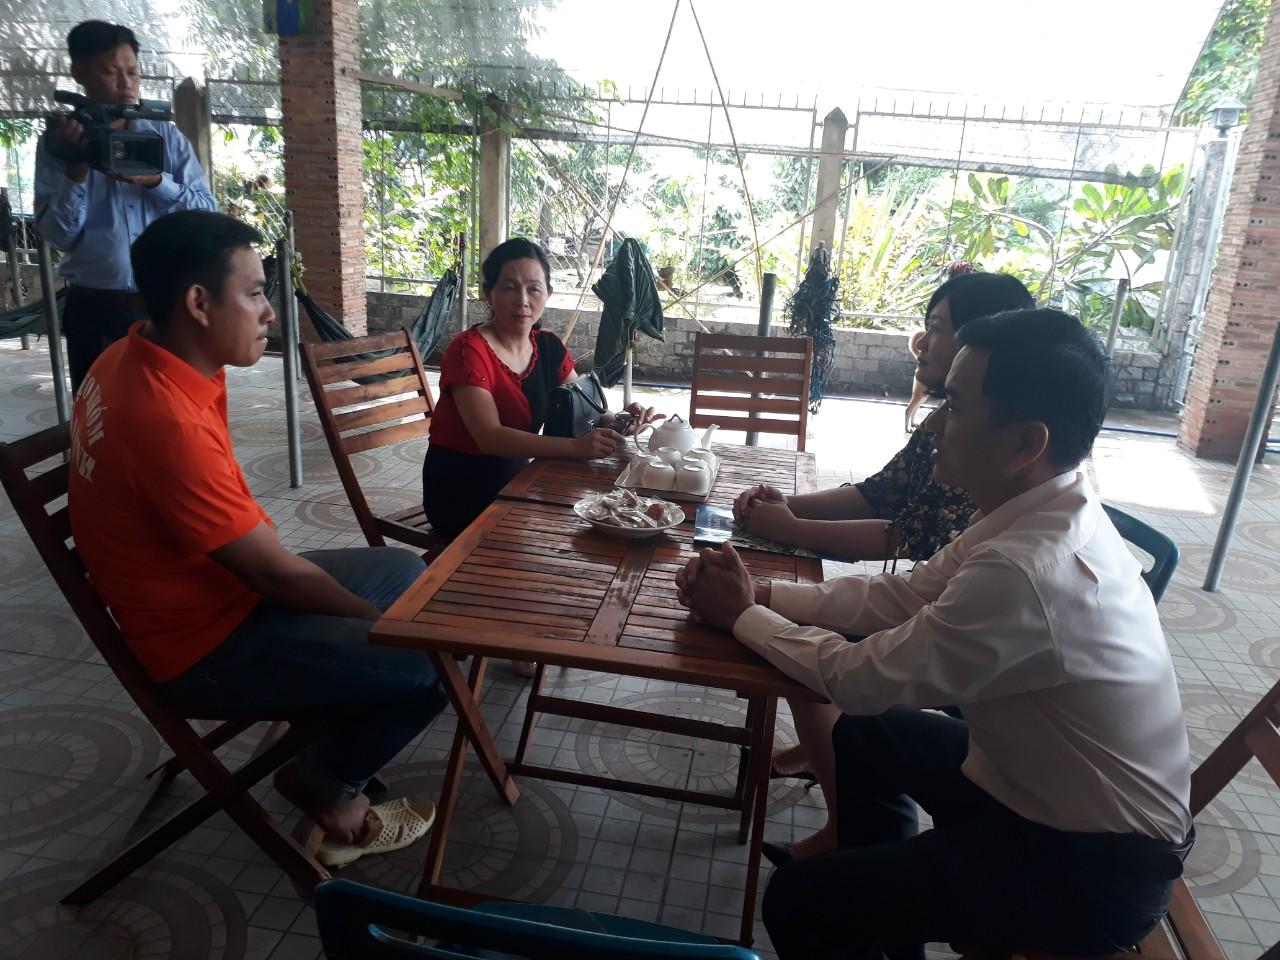
có một vài người đang ngồi trao đổi với nhau bên một cái bàn gỗ